Anecdotal cognitivism

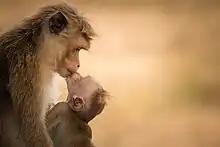
Female Toque macaque with baby – (Harmony of Life)

Though there are many differences between the schools of behaviourism and ethology, they agreed upon scepticism of the "folk" interpretations of over emphasising anecdotes to explain animal intelligence.